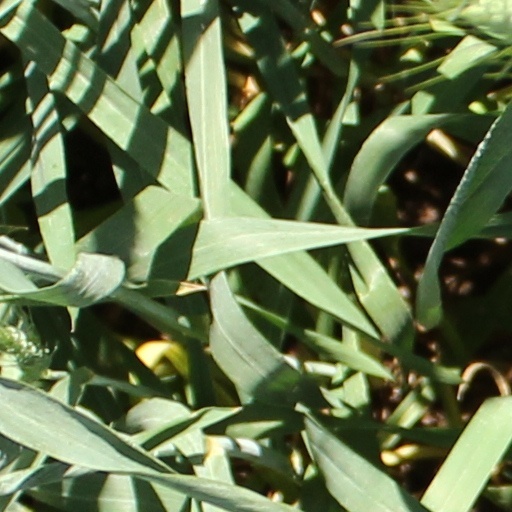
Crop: wheat